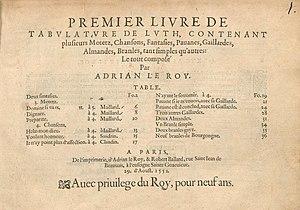
Titre de la Tablature pour luth d'Adrian Le Roy, livre 1 (1551).
Adrian Le Roy [Leroy] est un luthiste, guitariste, compositeur et imprimeur-libraire en musique.